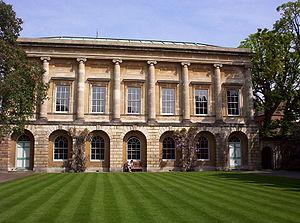
James Wyatt, était un architecte anglais, rival de Robert Adam dans le style néoclassique, qu'il surpassa de loin dans le style néogothique.